Sky position (RA, Dec in degrees): 214.734, -3.149
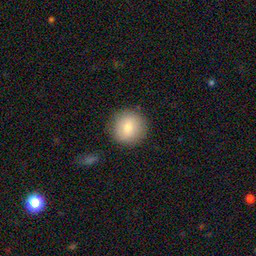
Galaxy morphology: Round Smooth Galaxies